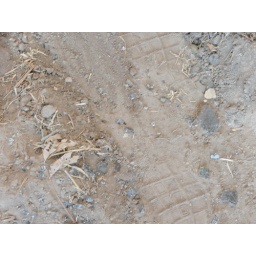
More glass and footprints in our yard, nothing but shoes from now on...